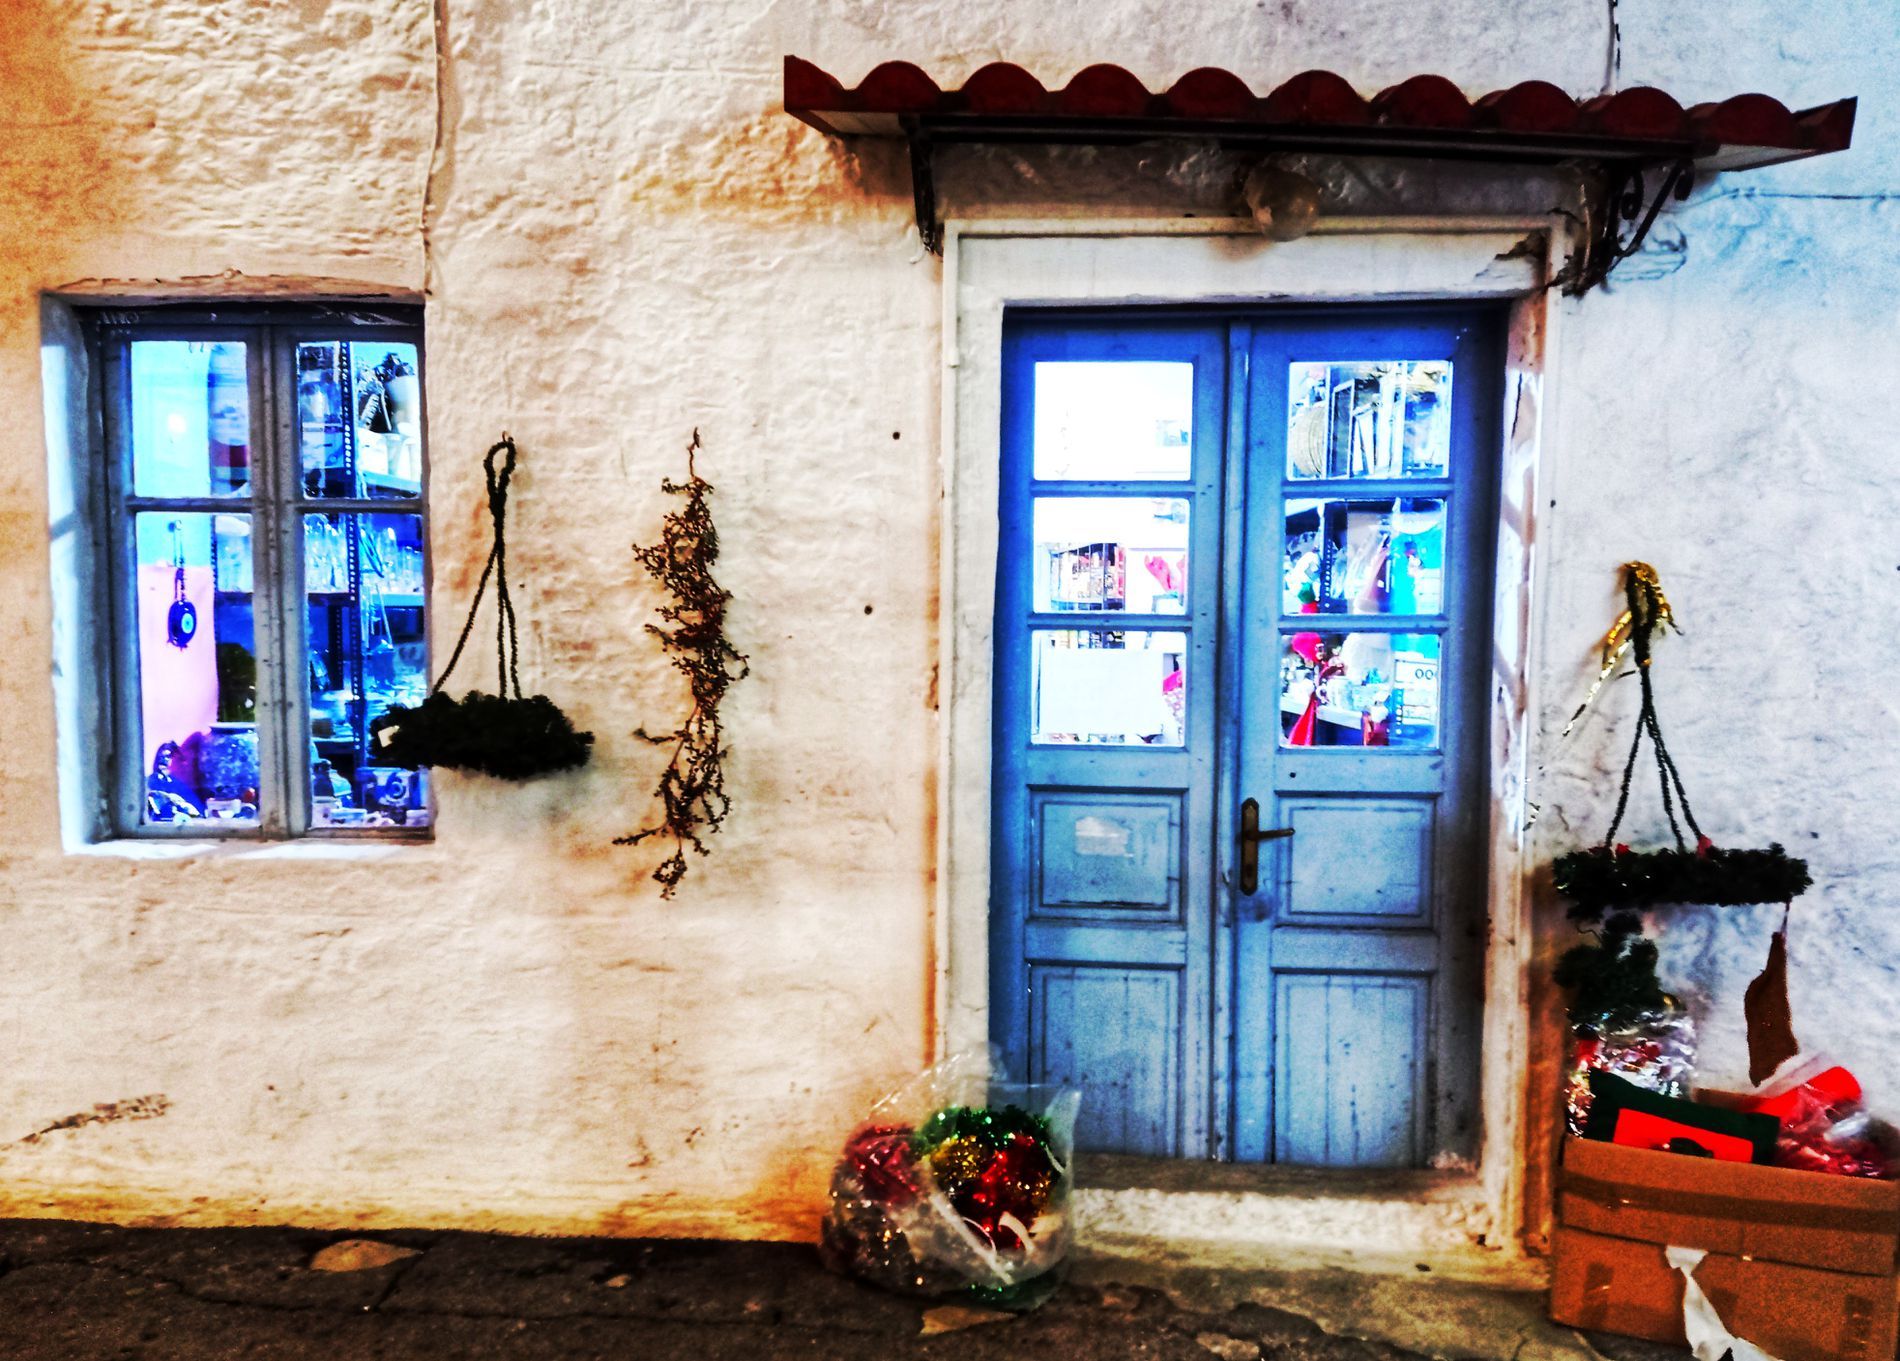
building with a light-colored
The image is the facade of a light-colored building.
 There's a blue wooden double door and window with blue frames.
Some dried plants are visible on the wall.
 There's a wrapped bundle that appears to contain decorations, and a wooden box is visible on the right side.
This eye level photograph captures a building with decorations in front of it.
 The color palette is cream and blue.
 The photography style is landscape-oriented.
Labels: Flower, Flower Arrangement, Plant, Flower Bouquet, Door, Potted Plant, Accessories, Bag, Handbag, Home Decor, Architecture, Building, Wall, Cookware, Pot, Purse, Brick, Window, Person, City, Housing, Outdoors, Shelter, Road, dried plants, decorations, box, ground
Camera: Xiaomi M2003J15SC
Aperture: F1.8
Exposure: 1/20 sec
ISO: 733
Focal length: 4.7 mm